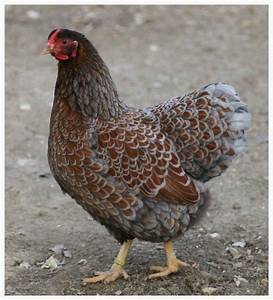
Label: chicken